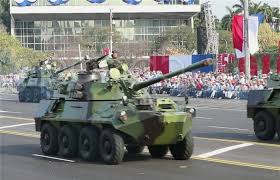
Label: BTR